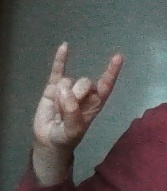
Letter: la